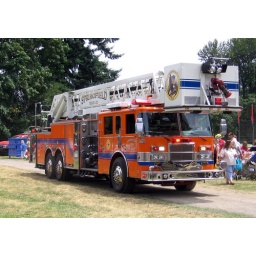
The biggest Springfield ladder truck in the normal orange and blue paint scheme.